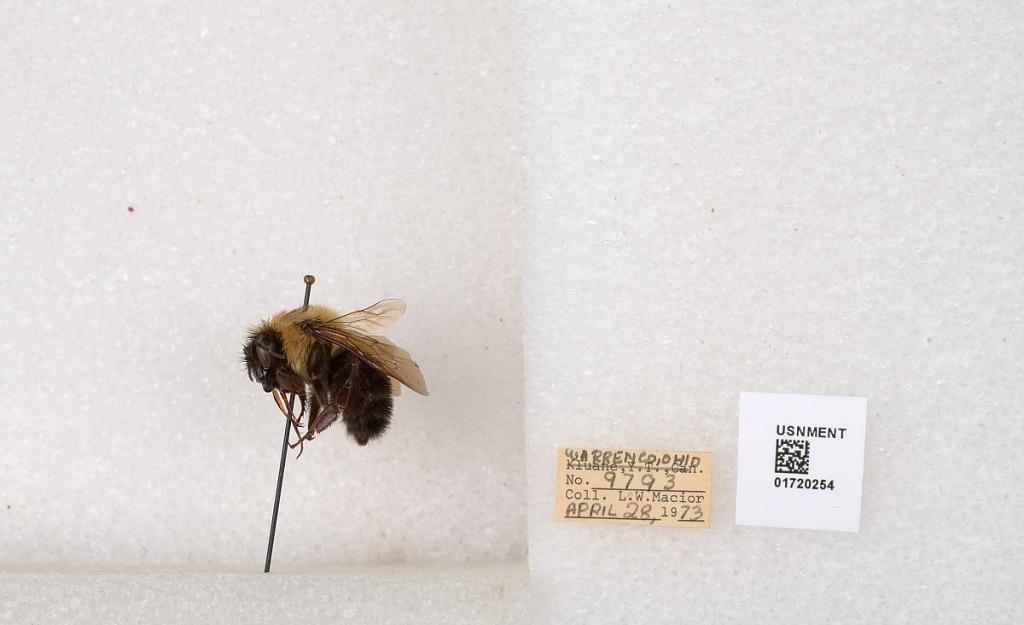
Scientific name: Bombus bimaculatus Cresson
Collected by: L. Macior
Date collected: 1973-4-28
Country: United States
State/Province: Ohio
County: Warren
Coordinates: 39.4276, -84.1668